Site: brandenburg
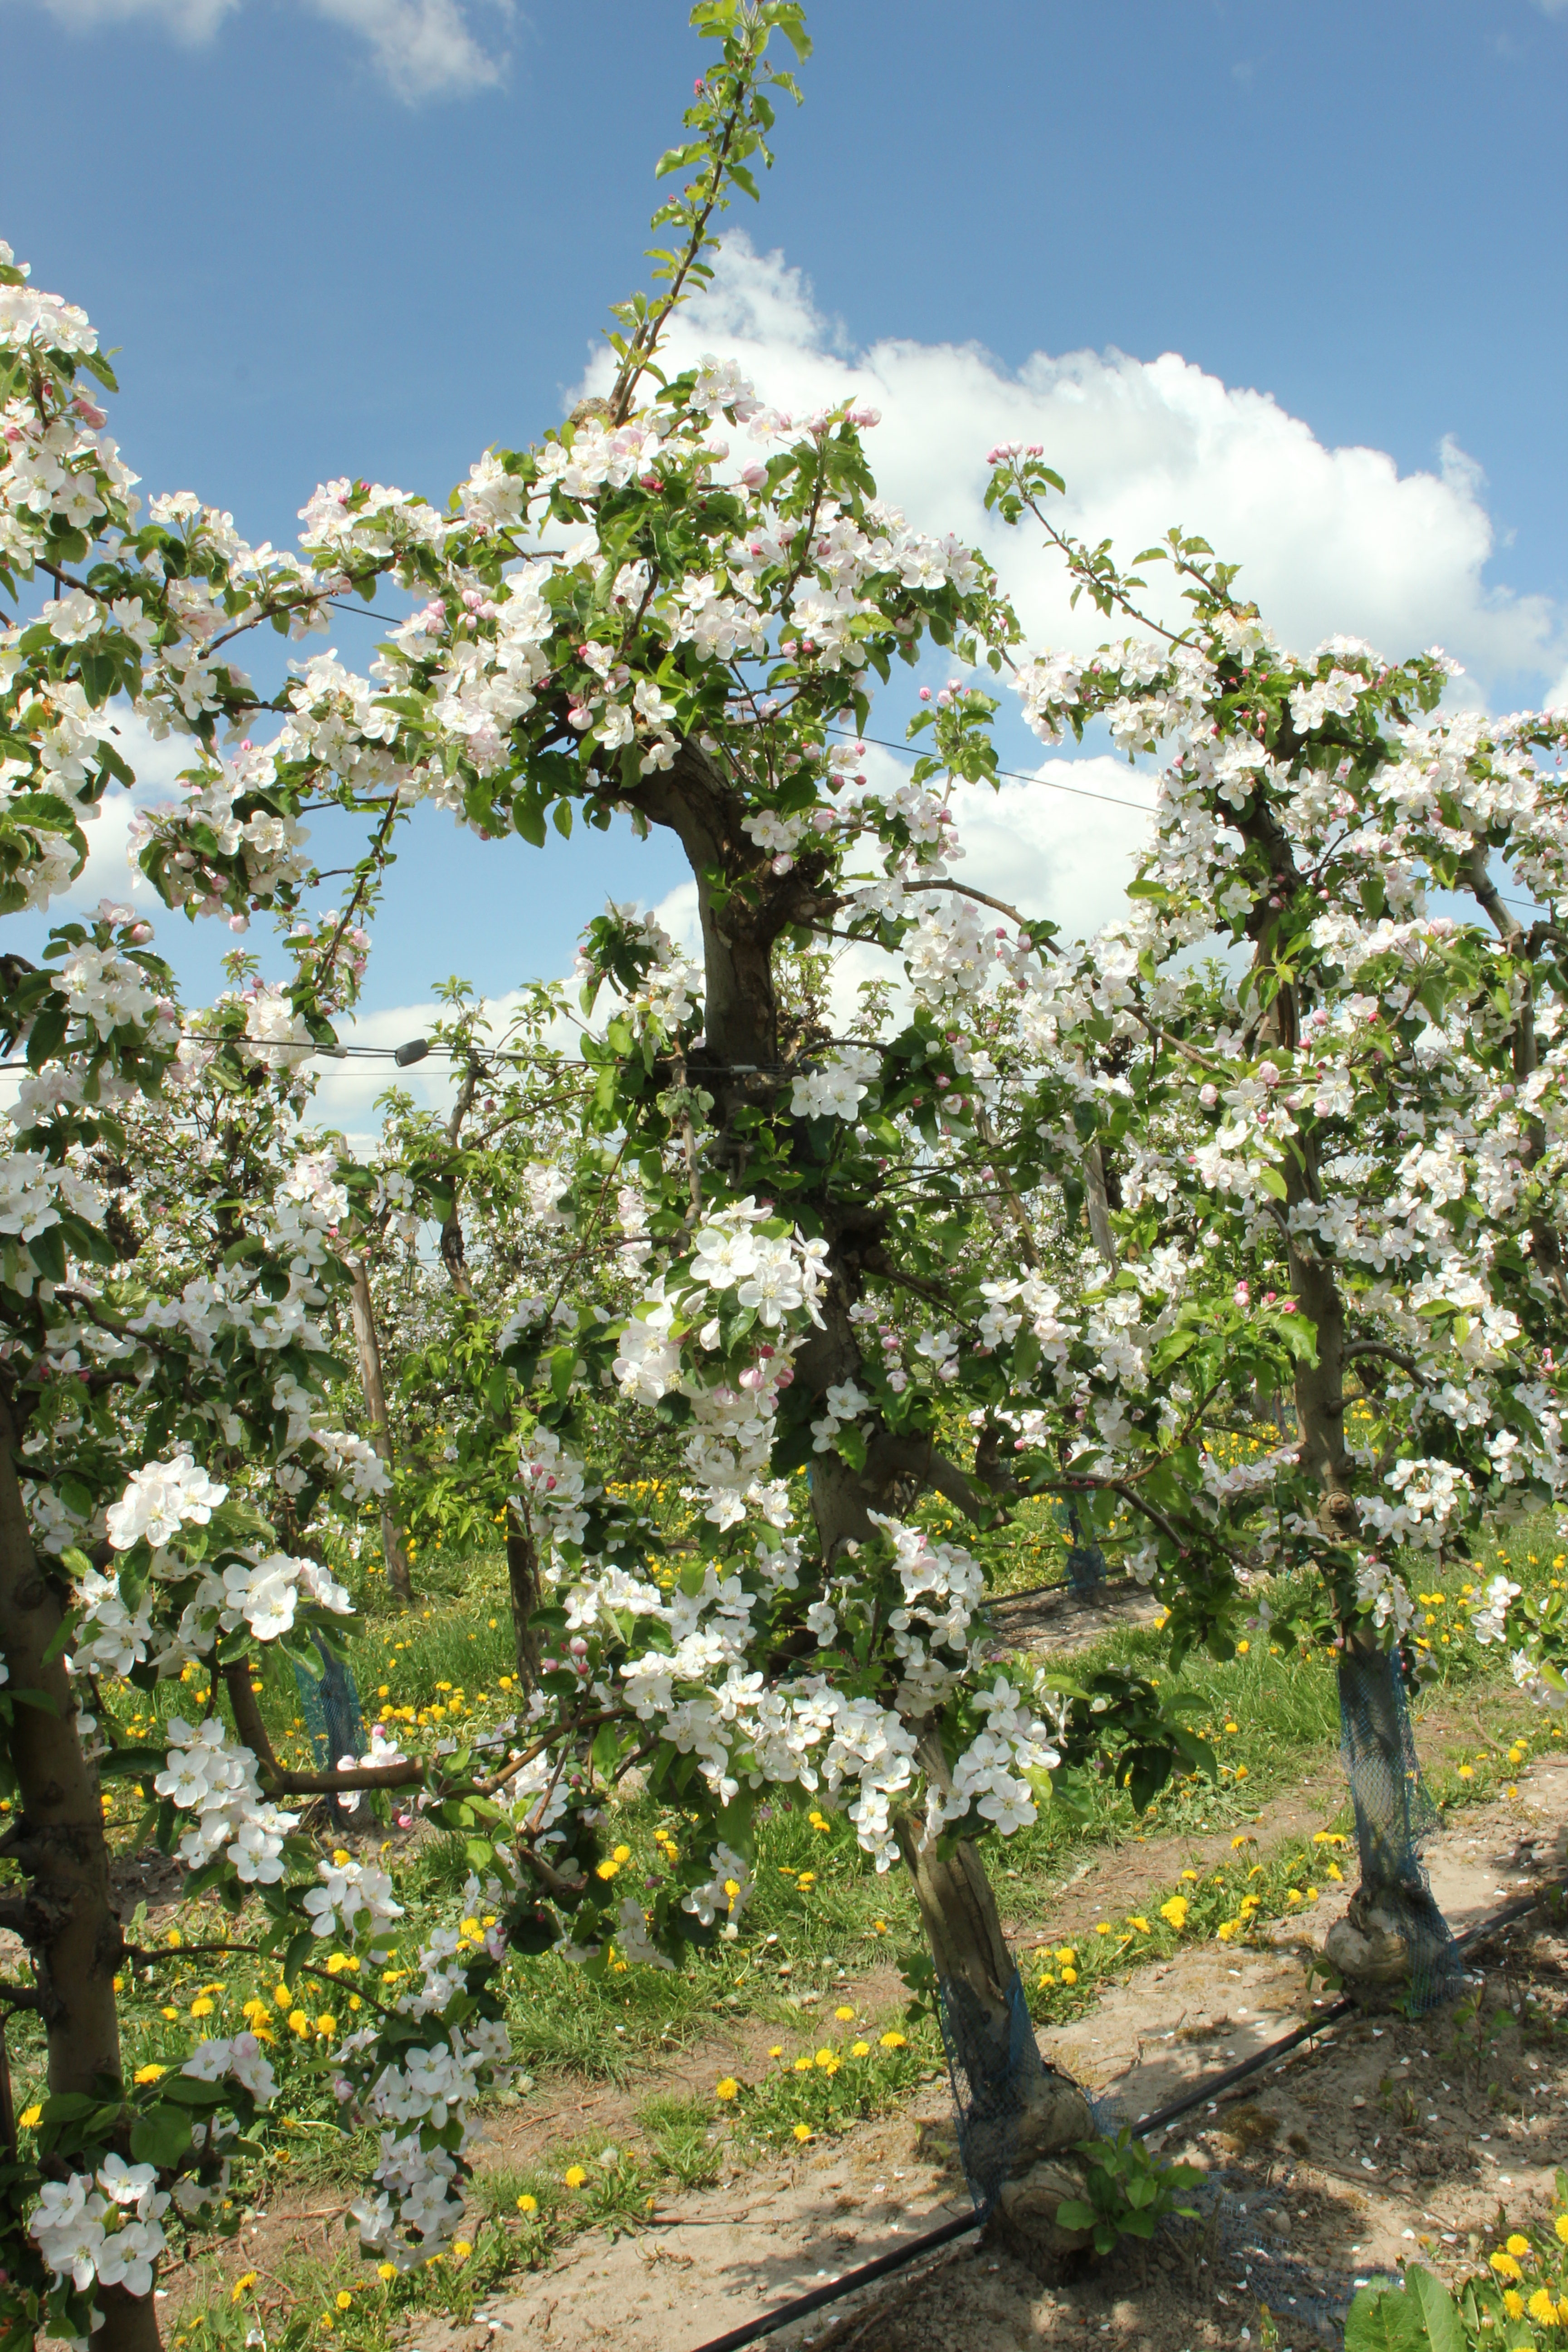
Growth stage (BBCH 65): Flowering